Elena Bianchini-Cappelli

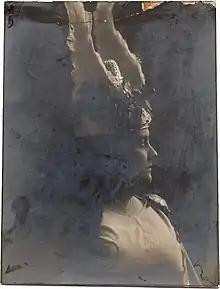
Elena Bianchini-Cappelli in the role of Brünnhilde in Wagner's "Siegfried"

She appeared with Caruso in 1895, in "Cavalleria Rusticana" at Caserta. The pair also appeared together in Puccini's "Manon Lescaut" in Cairo in 1895; the two were only given five days to learn the show before opening night, so Caruso fastened the score to Bianchini-Cappelli's back, limiting her stage movement: "I was helpless to do more than hold as still as possible, serving as a human music rack for my comrade," she recalled. "And what did the rascal do? He was bursting to laugh!"